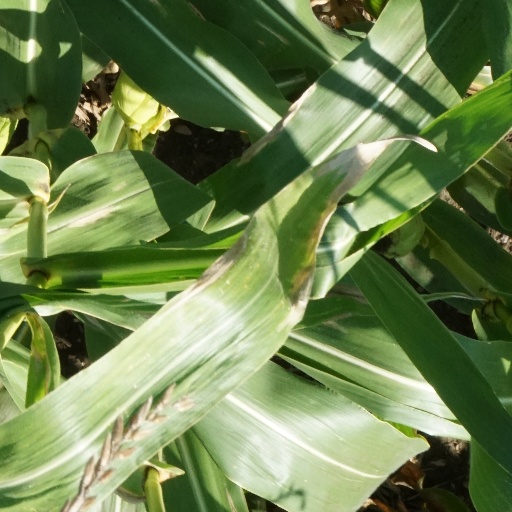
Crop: maize; corn